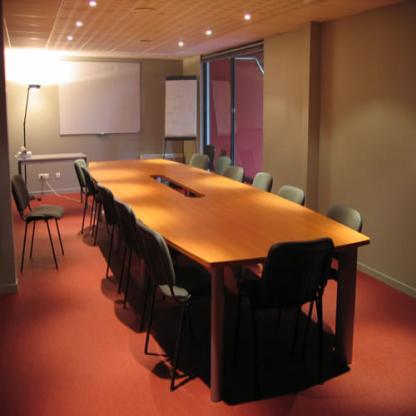
Scene: Indoor